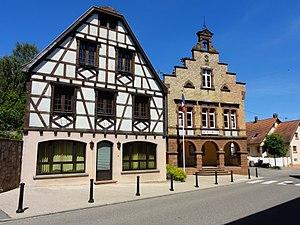
Alsace, Bas-Rhin, Mietesheim, Mairie (1893), 32 rue Principale. This building is indexed in the Base Mérimée, a database of architectural heritage maintained by the French Ministry of Culture,